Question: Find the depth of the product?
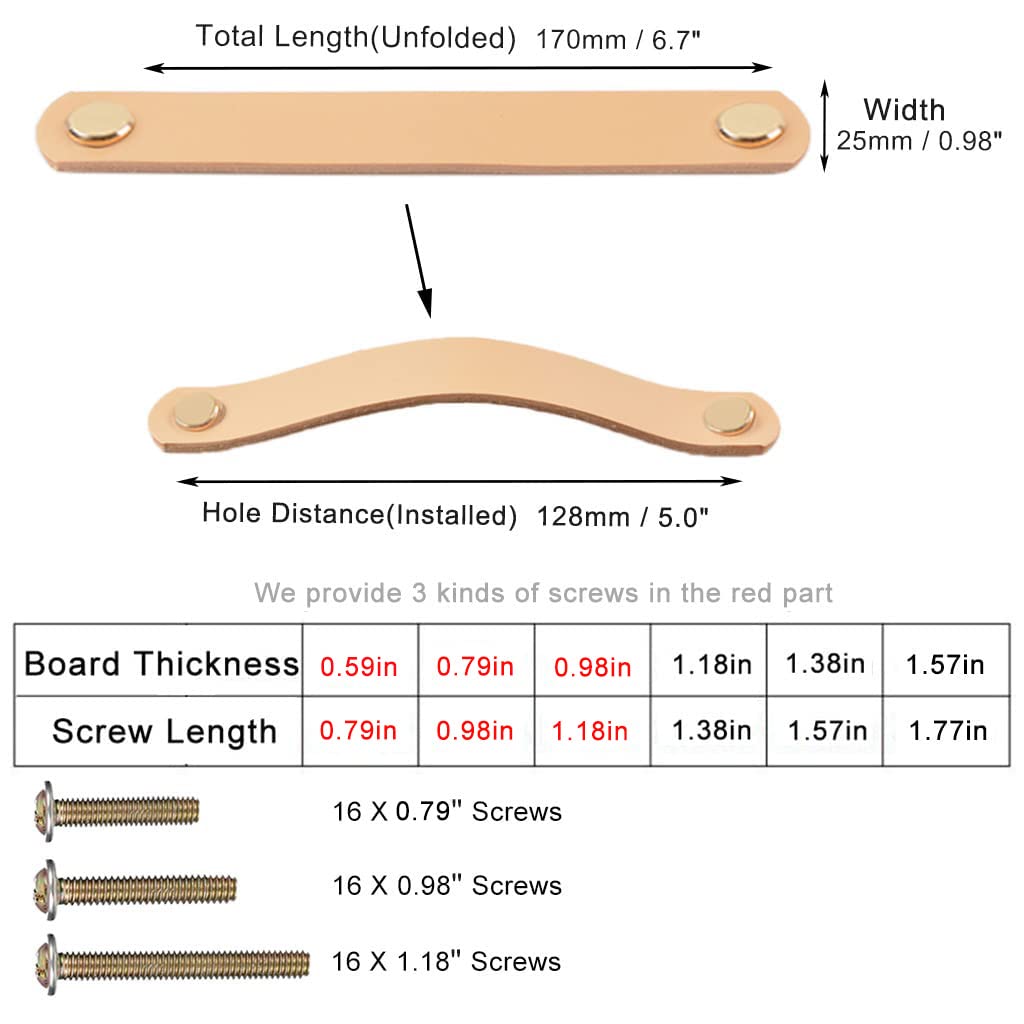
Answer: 170.0 millimetre